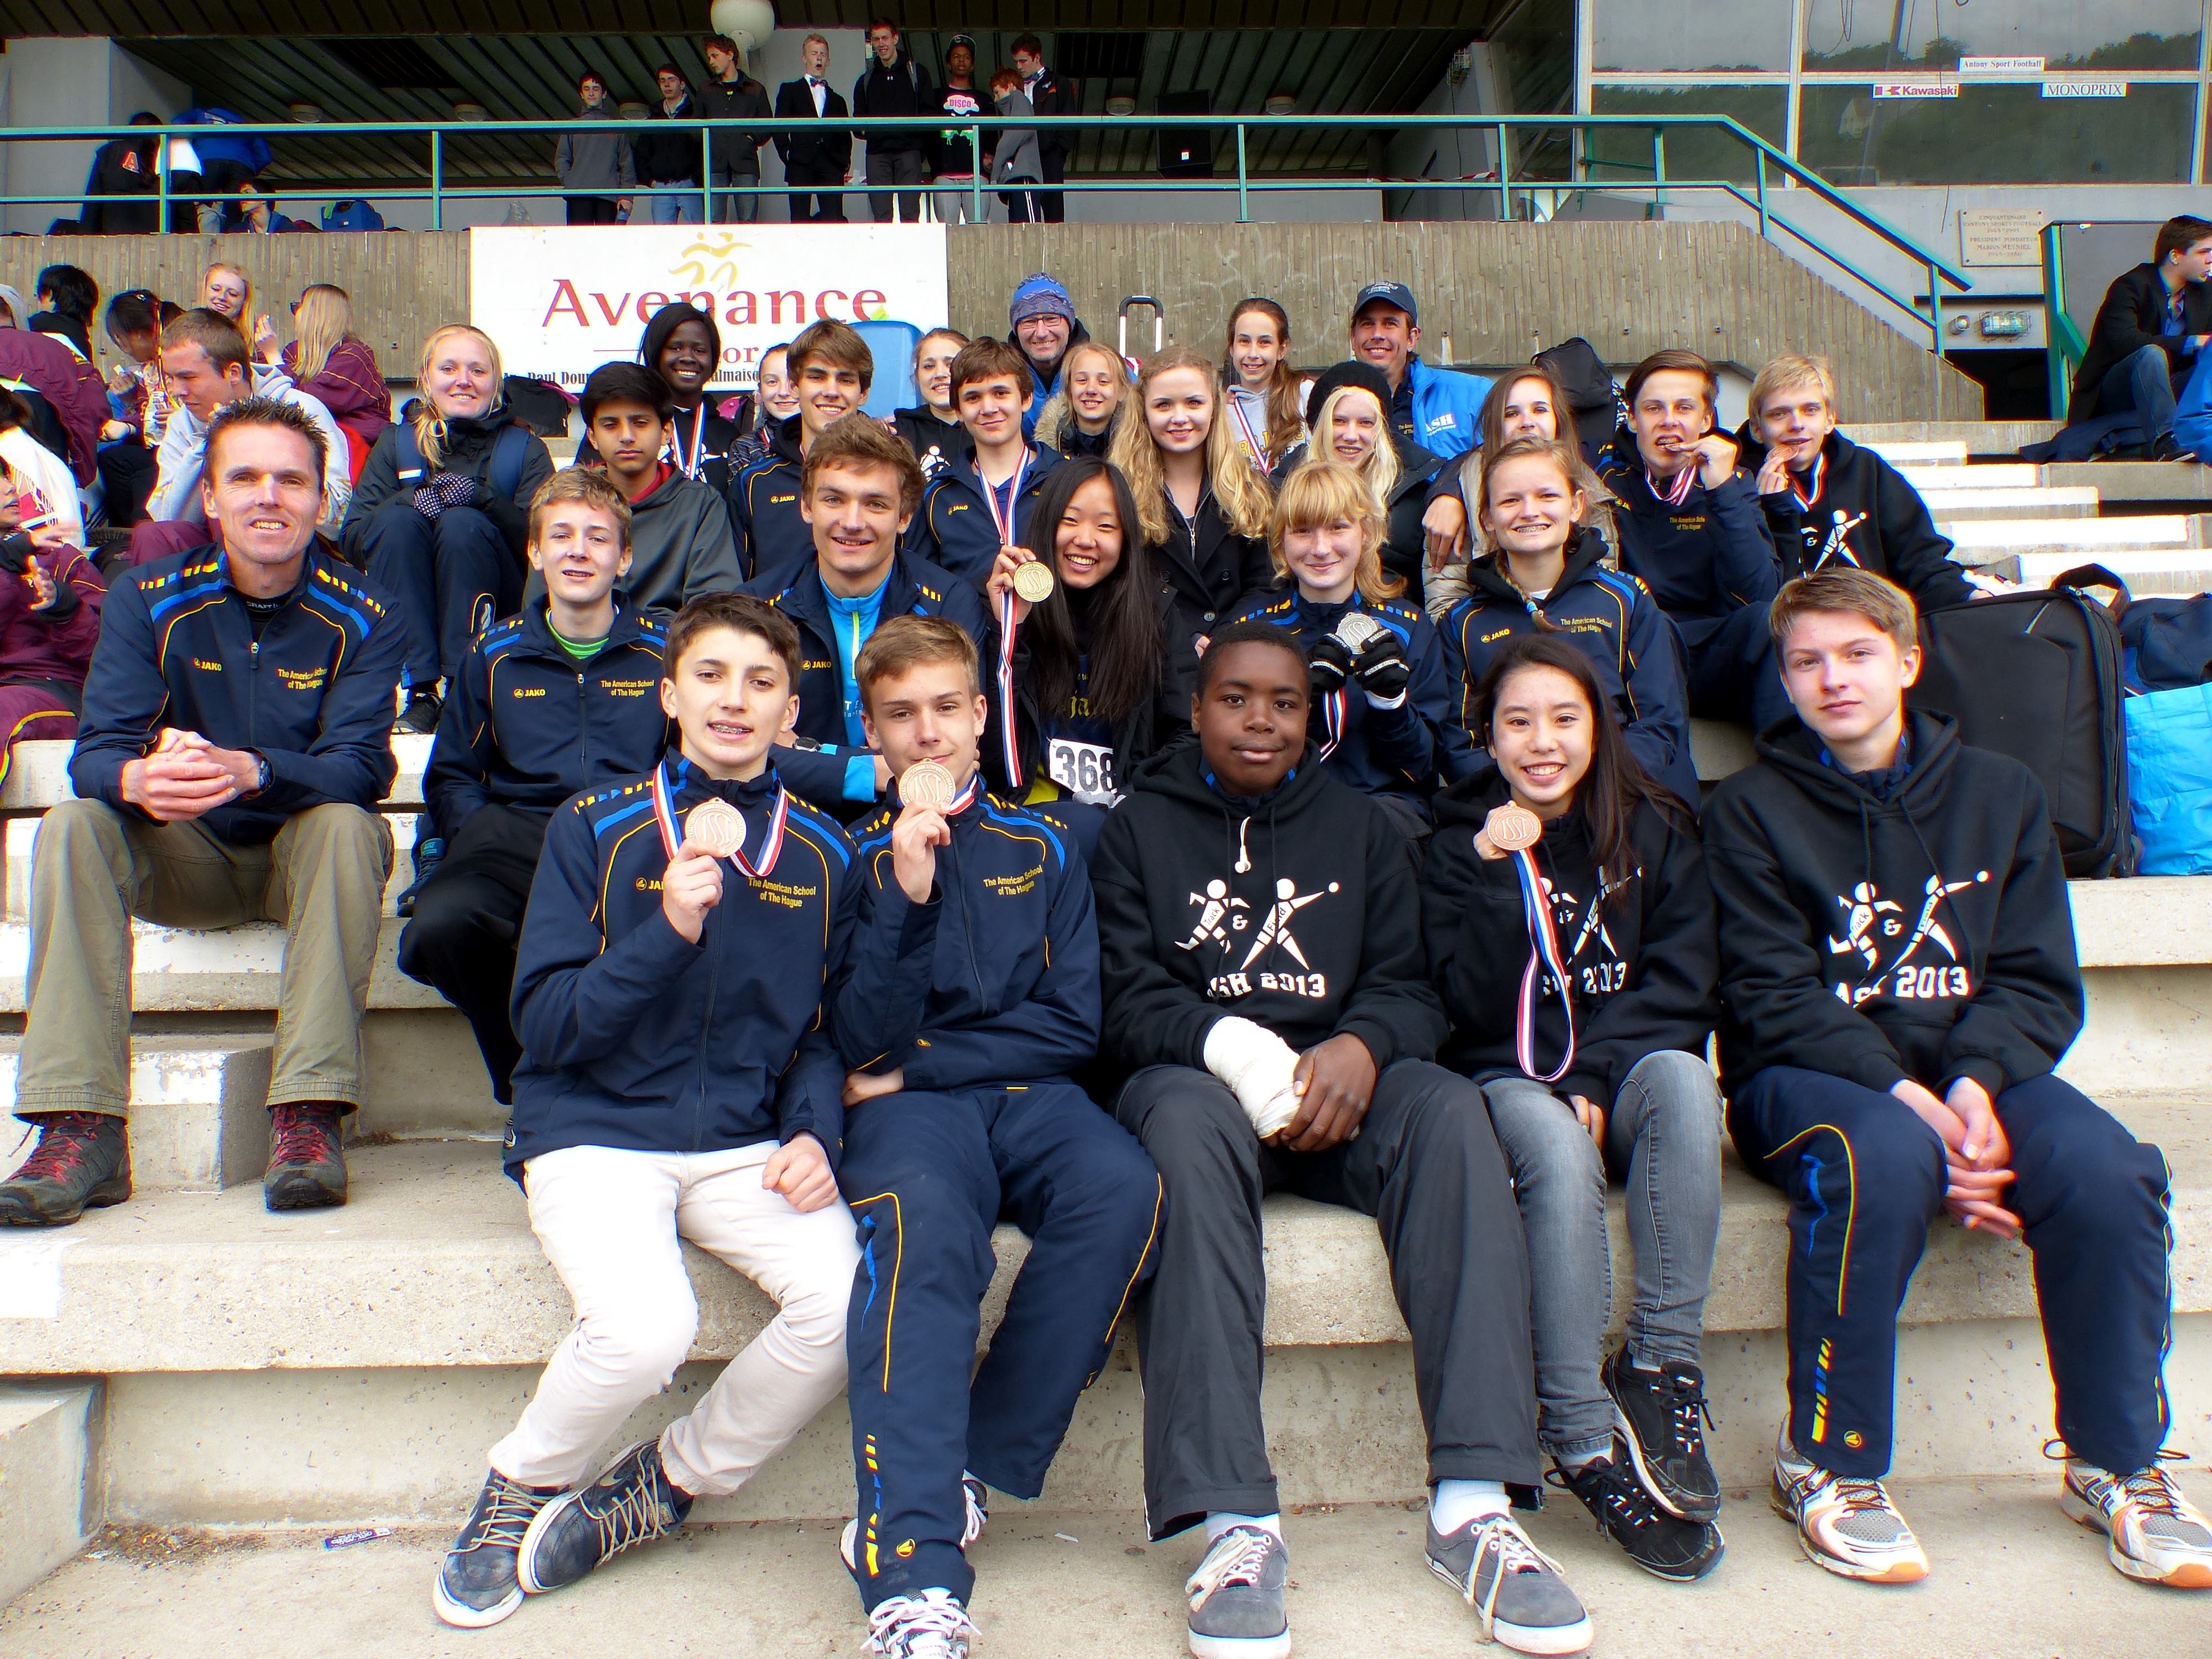
running, paris, youth, 2013, team, highschool, athletics, isst, trackandfield, social group